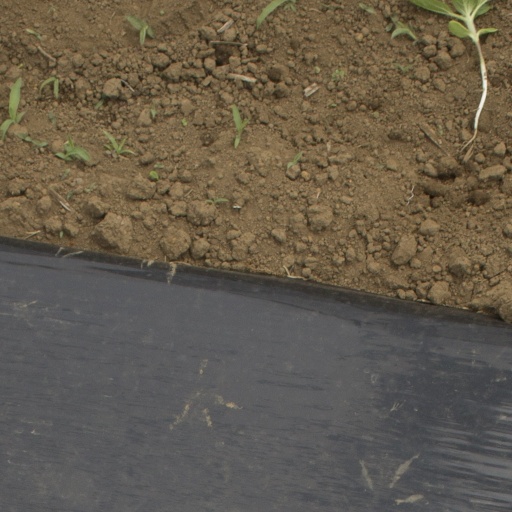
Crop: Jerusalem artichoke